White Carniola

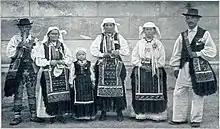
Peasants from White Carniola in traditional dress at the beginning of the 20th century

A distinguishing part of White Carniola is its folk heritage. It still has many folklore events, which show traditional local costumes, music, played on a regionally known instrument called tamburica, and a circle dance, called "belokranjsko kolo".